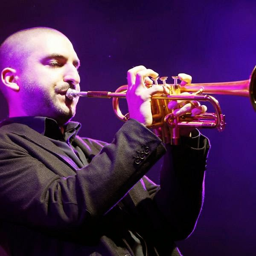
jazz fusion artist performs on stage of festival .